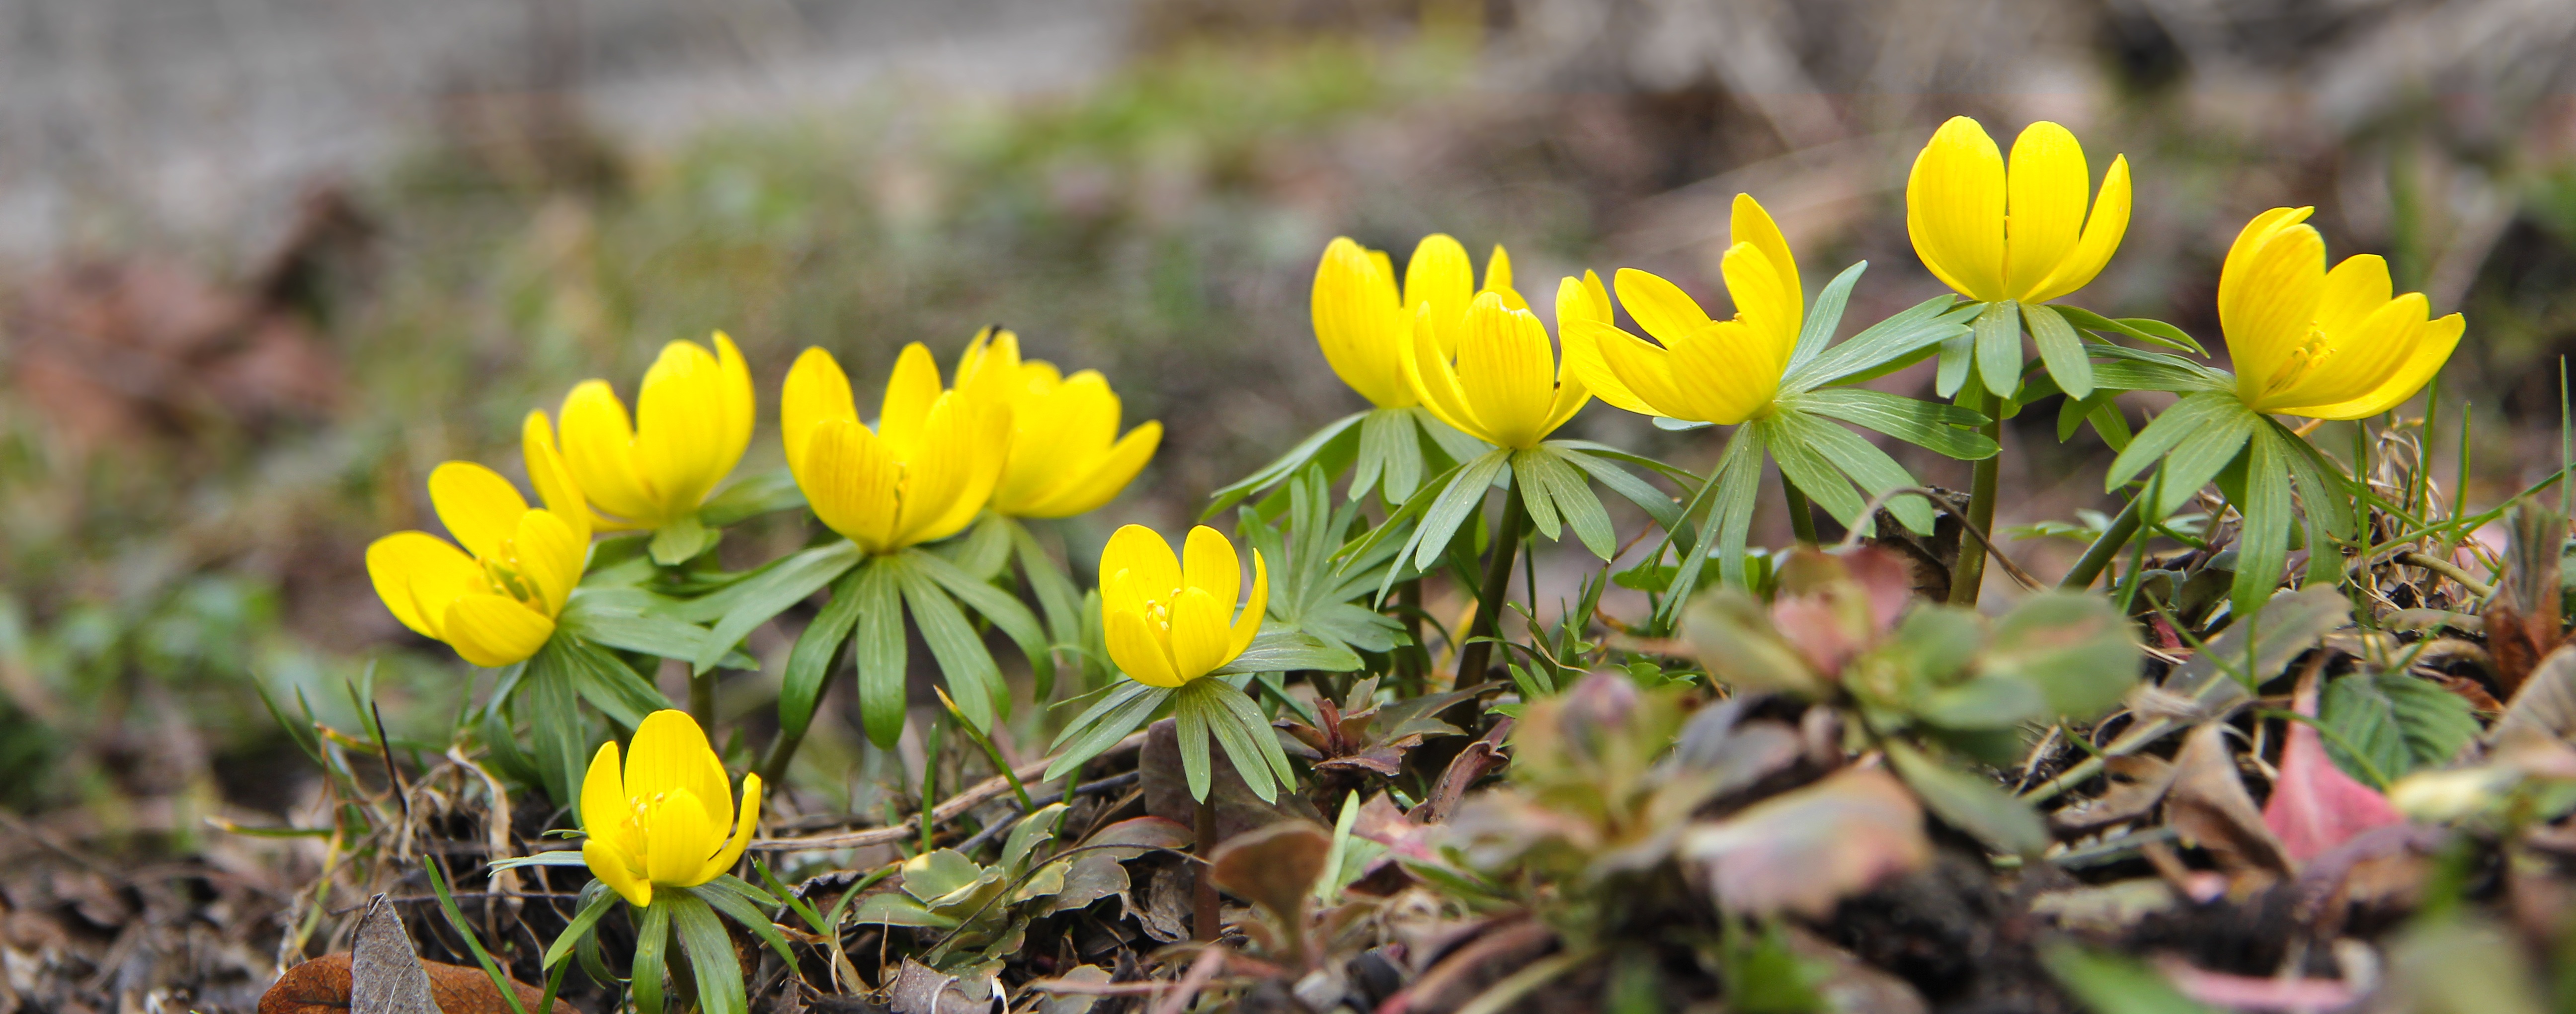
nature, plant, meadow, flower, spring, botany, yellow, flora, wildflower, sweden, crocus, flowering, macro photography, flowering plant, winter aconite, land plant, eranthis hyemalis